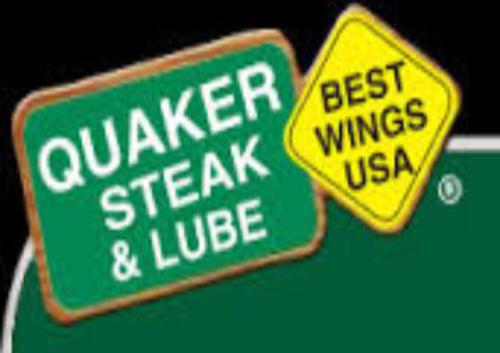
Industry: Food